Geography and cartography in the medieval Islamic world

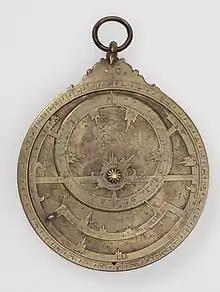
Astrolabe from 9th century North Africa

Muslim scholars invented and refined a number of scientific instruments in mathematical geography and cartography. These included the astrolabe, quadrant, gnomon, celestial sphere, sundial, and compass.